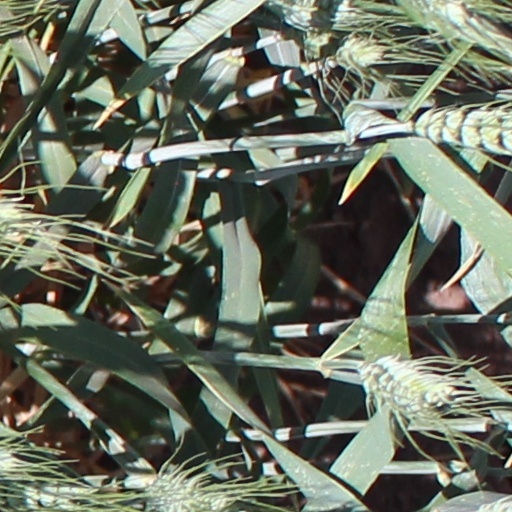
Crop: wheat